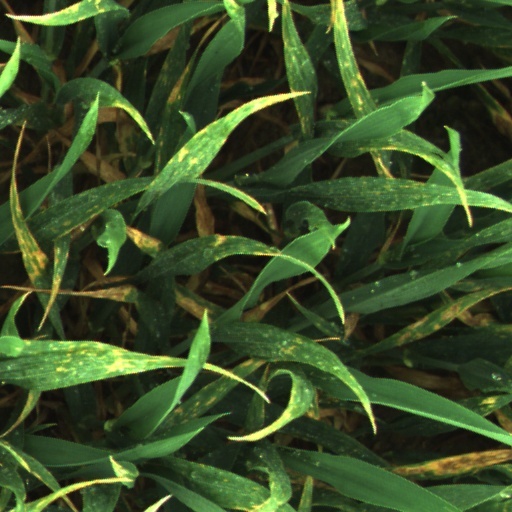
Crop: wheat